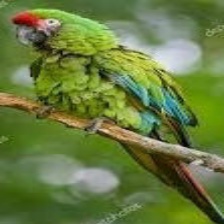
Species: MILITARY MACAW
Scientific name: ARA MILITARIS
ImageNet parent category: macaw